Cretan school

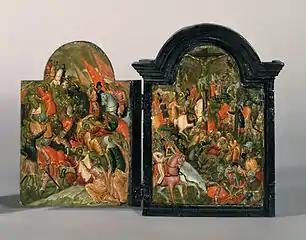
"Scenes of Christ's Passion" triptych by Georgios Klontzas (the right wing is lost)

Apart from El Greco, the most famous Cretan artists during the century were Theophanis Strelitzas (Θεοφάνης Στρελίτζας), known as Theophanes the Cretan, Michael Damaskenos (Μιχαήλ Δαμασκηνός), and Georgios Klontzas (Γεώργιος Κλόντζας). Various members of the Lambardos family were also significant artists. Fortunately for art historians, many Cretan painters adopted the practice, perhaps as early as Western painters, of signing their work, which was not a traditional Byzantine practice.